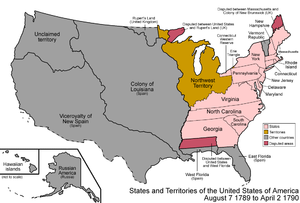
Cet article retrace la chronologie de l'évolution territoriale des États-Unis. Il liste les modifications géographiques intérieures et extérieures de ce pays.
Le Public Land Survey System est une méthode de division du foncier de façon géométrique, utilisée sur les trois-quarts du territoire des États-Unis. La méthode équivalente au Canada s'appelle le Canada Lands Survey System.
Le Territoire du Sud-Ouest, officiellement appelé Territoire au sud de la rivière Ohio, était un territoire organisé des États-Unis, qui correspond à l'actuel État du Tennessee. Il fut formé par l'Ordonnance du Sud-Ouest le 26 mai 1790, à partir de terres cédées par le gouvernement de la Caroline du Nord, et disparut lorsque le Tennessee devint un État, le 1ᵉʳ juin 1796.
Cette page concerne des événements d'actualité qui se sont produits durant l'année 1789 du calendrier grégorien aux États-Unis.